Itzam Kʼan Ahk II

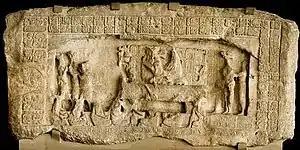

Itzam Kʼan Ahk II ascended to power on November 9, 729 AD (9.14.18.3.13 7 Ben 16 Kʼankʼin). In 749 AD, the "ajaw" celebrated his one Kʼatun, an event that was attended by many dignitaries, including a "bʼaah sajal" ("first ruler") named Kʼan Moʼ Teʼ who had served Kʼinich Yoʼnal Ahk II. The events of this banquet were later recorded by the final "ajaw" of Piedras Negras, Kʼinich Yat Ahk II on Panel 3; this artifact shows Itzam Kʼan Ahk II lecturing the interim ruler of Yaxchilan, Yopaat Bahlam II, about Piedras Negras's local dominance. (This panel has lent support to the argument that during Itzam Kʼan Ahk II's rule, Piedras Negras had eclipsed Yaxchilan in power.) The Kʼatun celebration was followed by another event a few days later, at which Itzam Kʼan Ahk II "performed a 'descending macaw' dance" and then had a drink made from fermented cacao beans passed around to his guests.